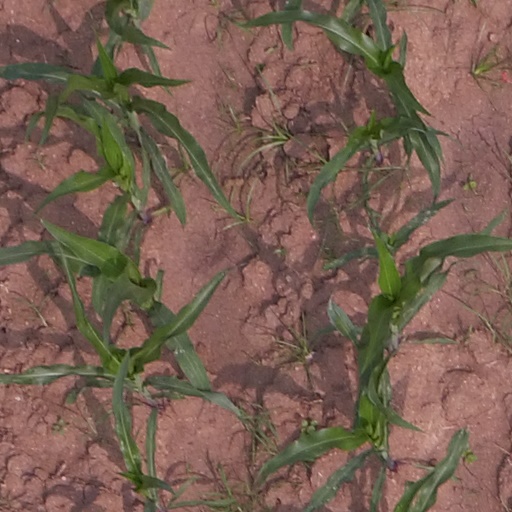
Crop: maize; corn